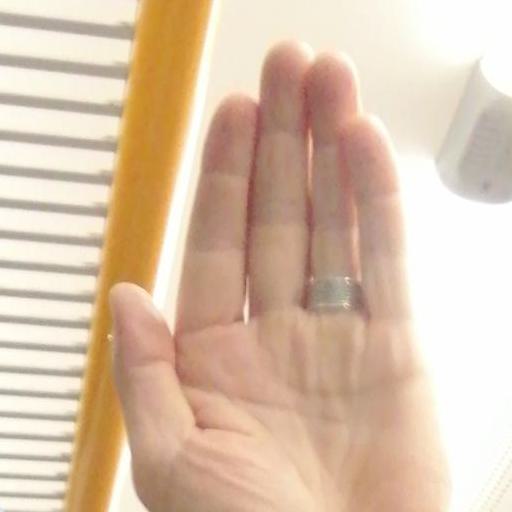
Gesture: stop